Javel–André Citroën station

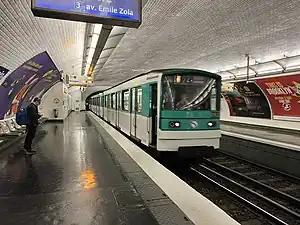
MF 67 at Javel–André Citroën

Javel–André Citroën is a station of the Paris Métro, serving line 10 and offering transfer to the RER C via Javel RER station in the 15th arrondissement. West of this station, line 10 splits into separate eastbound and westbound sections until Boulogne–Jean Jaurès (although both lines pass through Mirabeau, it is only served by eastbound trains; the point where the lines actually diverge is located west of that station).